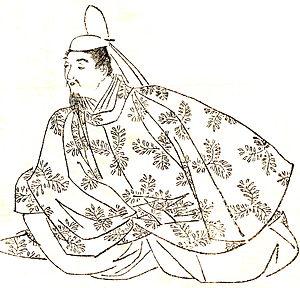
Fujiwara no Yoshifusa était le premier des régents Fujiwara. Il était fils de Fujiwara no Fuyutsugu.